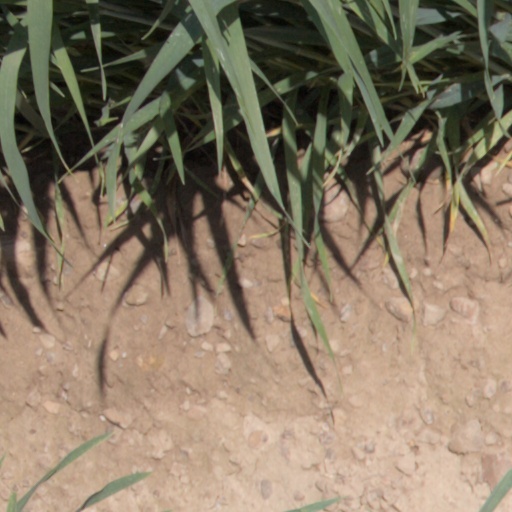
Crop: wheat